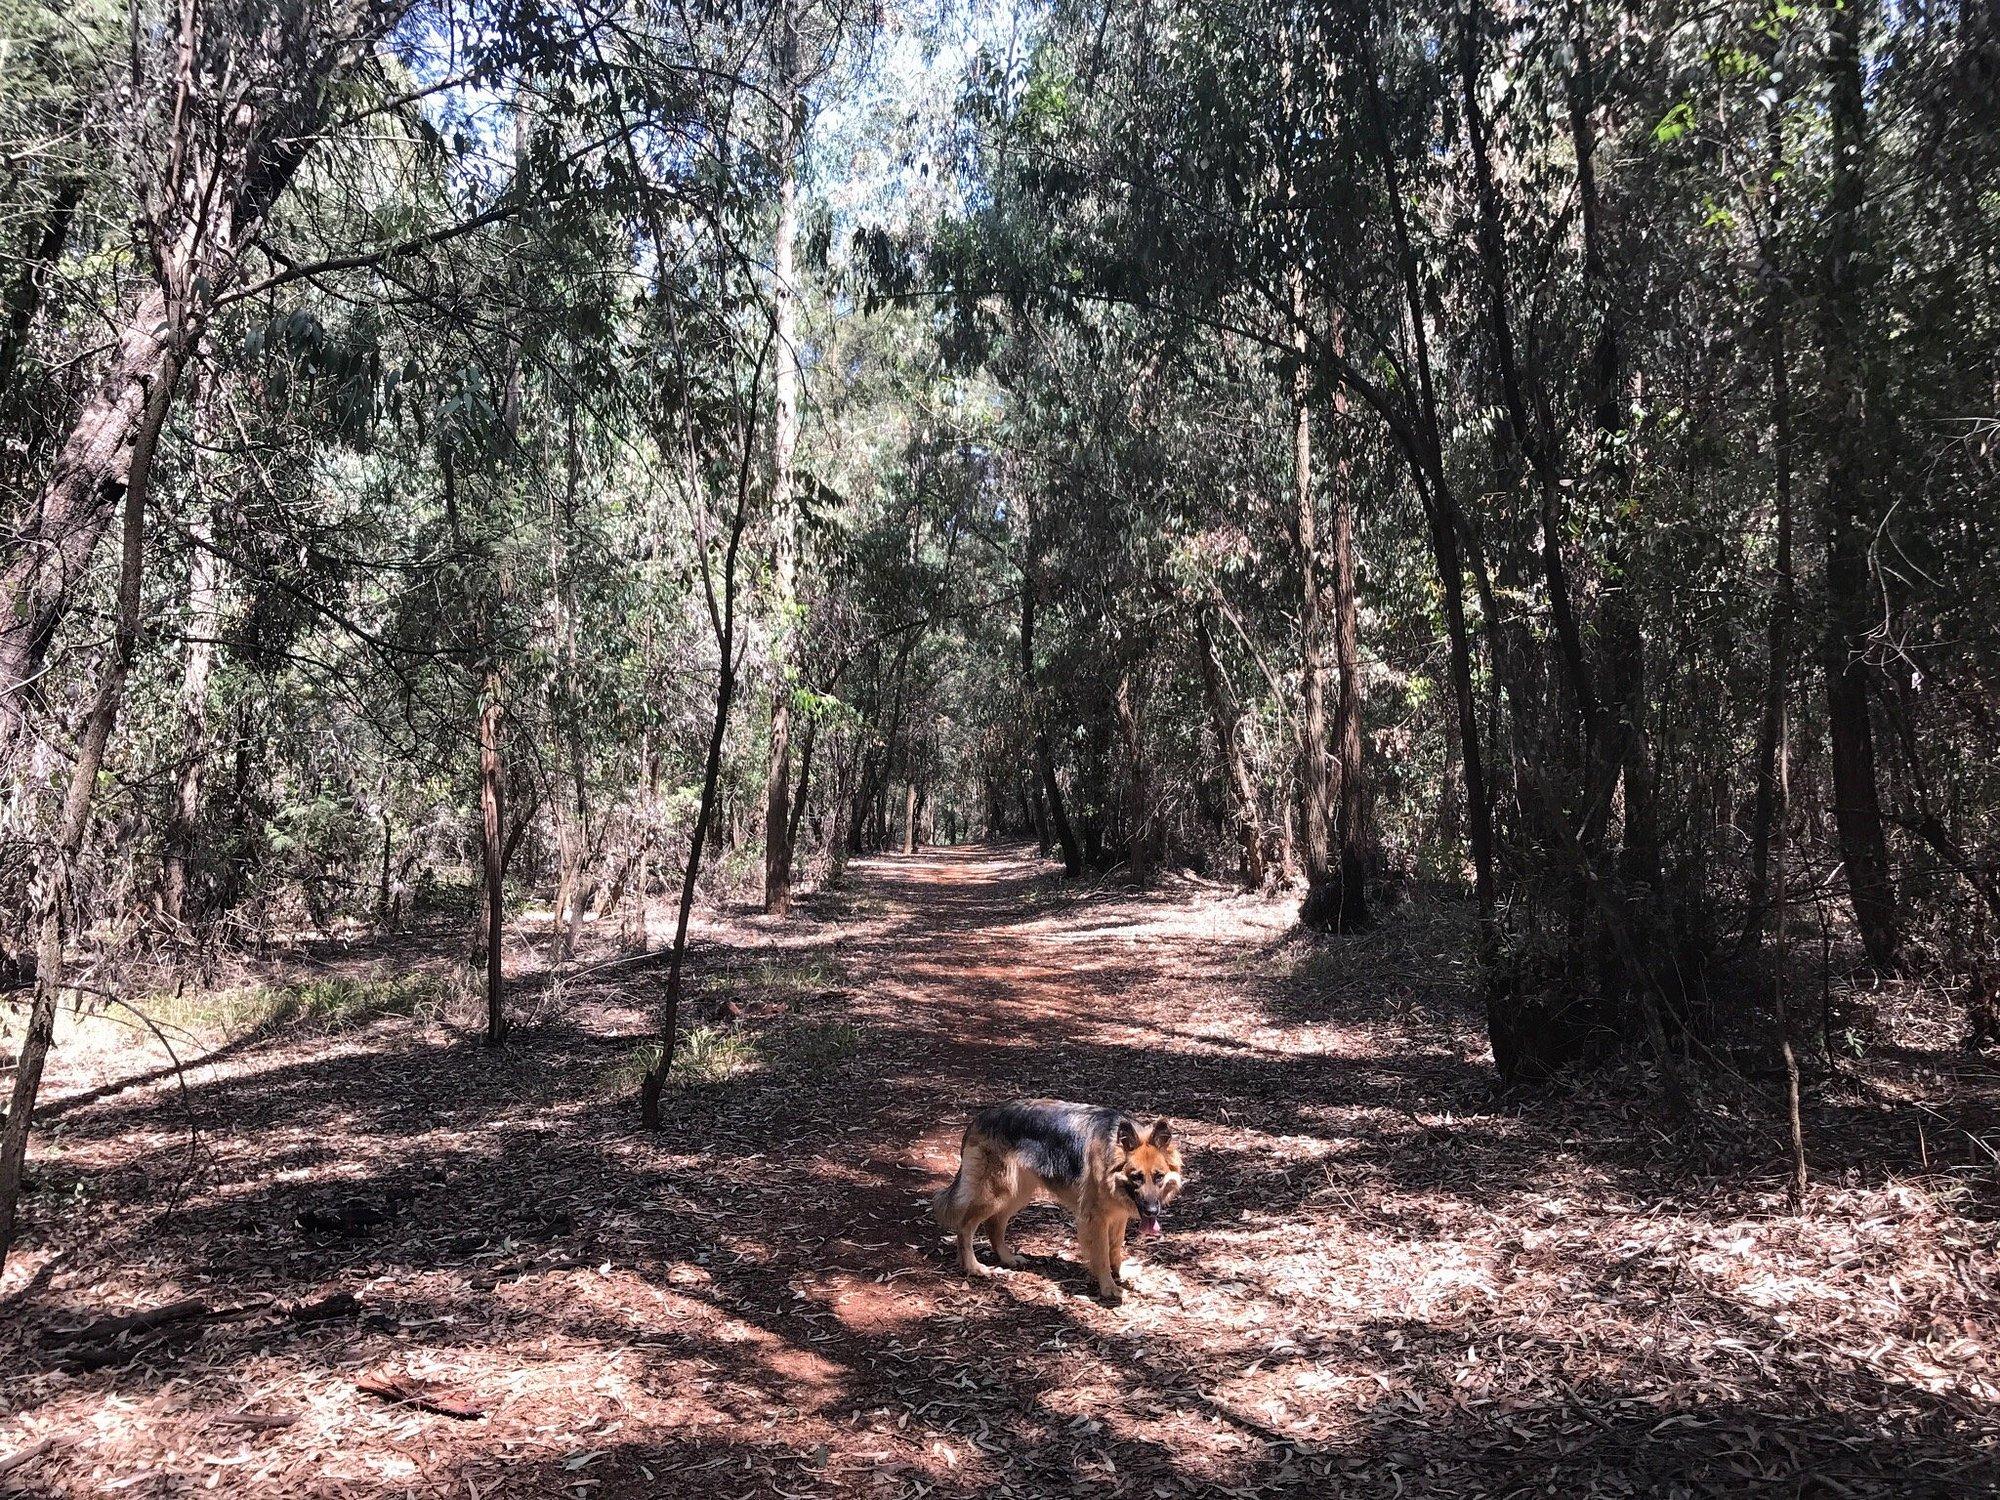
Sehemu ya msitu mkubwa ulio na miti mikubwa mirefu yenye matawi ya rangi ya kijani na sehemu ya ardhi iliyo na udongo, huku akionekana mnyama aina ya mbwa aliye na rangi nyeusi na rangi ya kahawia, akiwa amesimama sehemu iliyo wazi.